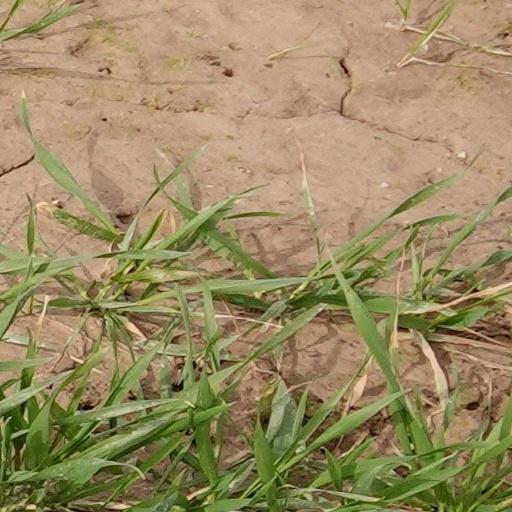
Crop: wheat